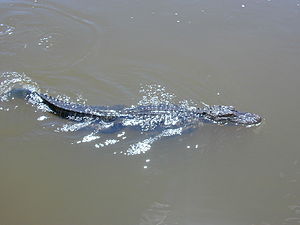
Amerikansk alligator
Amerikansk alligator er den ene af de to nulevende arter i slægten Alligator.